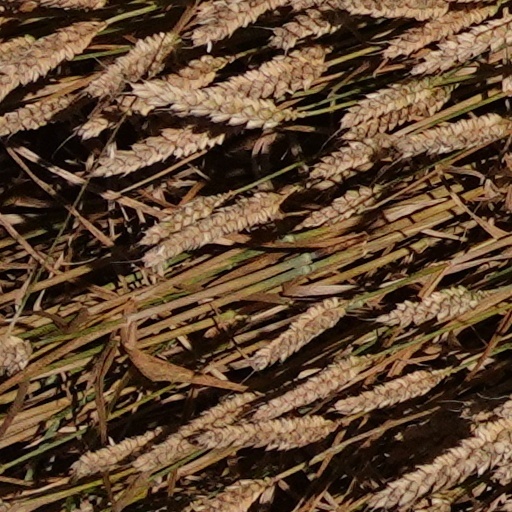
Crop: wheat